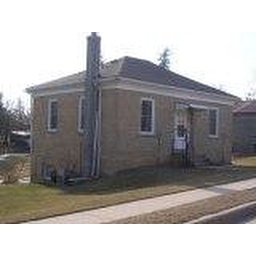
An old stone house made from rock quarried from the lead mines and fitted together by old cornish miners.